Alice Ricciardi-von Platen

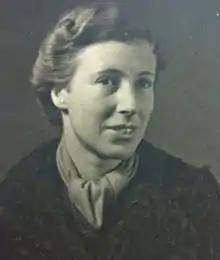

Alice Ricciardi von Platen (April 28, 1910 – February 23, 2008), born Alice von Platen-Hallermund, was an Italian physician and psychoanalyst of German descent. She is best known as the author of "Nazism and euthanasia of the mentally ill in Germany" ("Die Tötung Geisteskranker" in German), the world's first documentary about the mass-murder of disabled and mentally ill persons by the Nazi regime. For a few years before World War II, and permanently beginning in 1967, she lived in Italy, where in the 1970s she was one of the first group analysts.